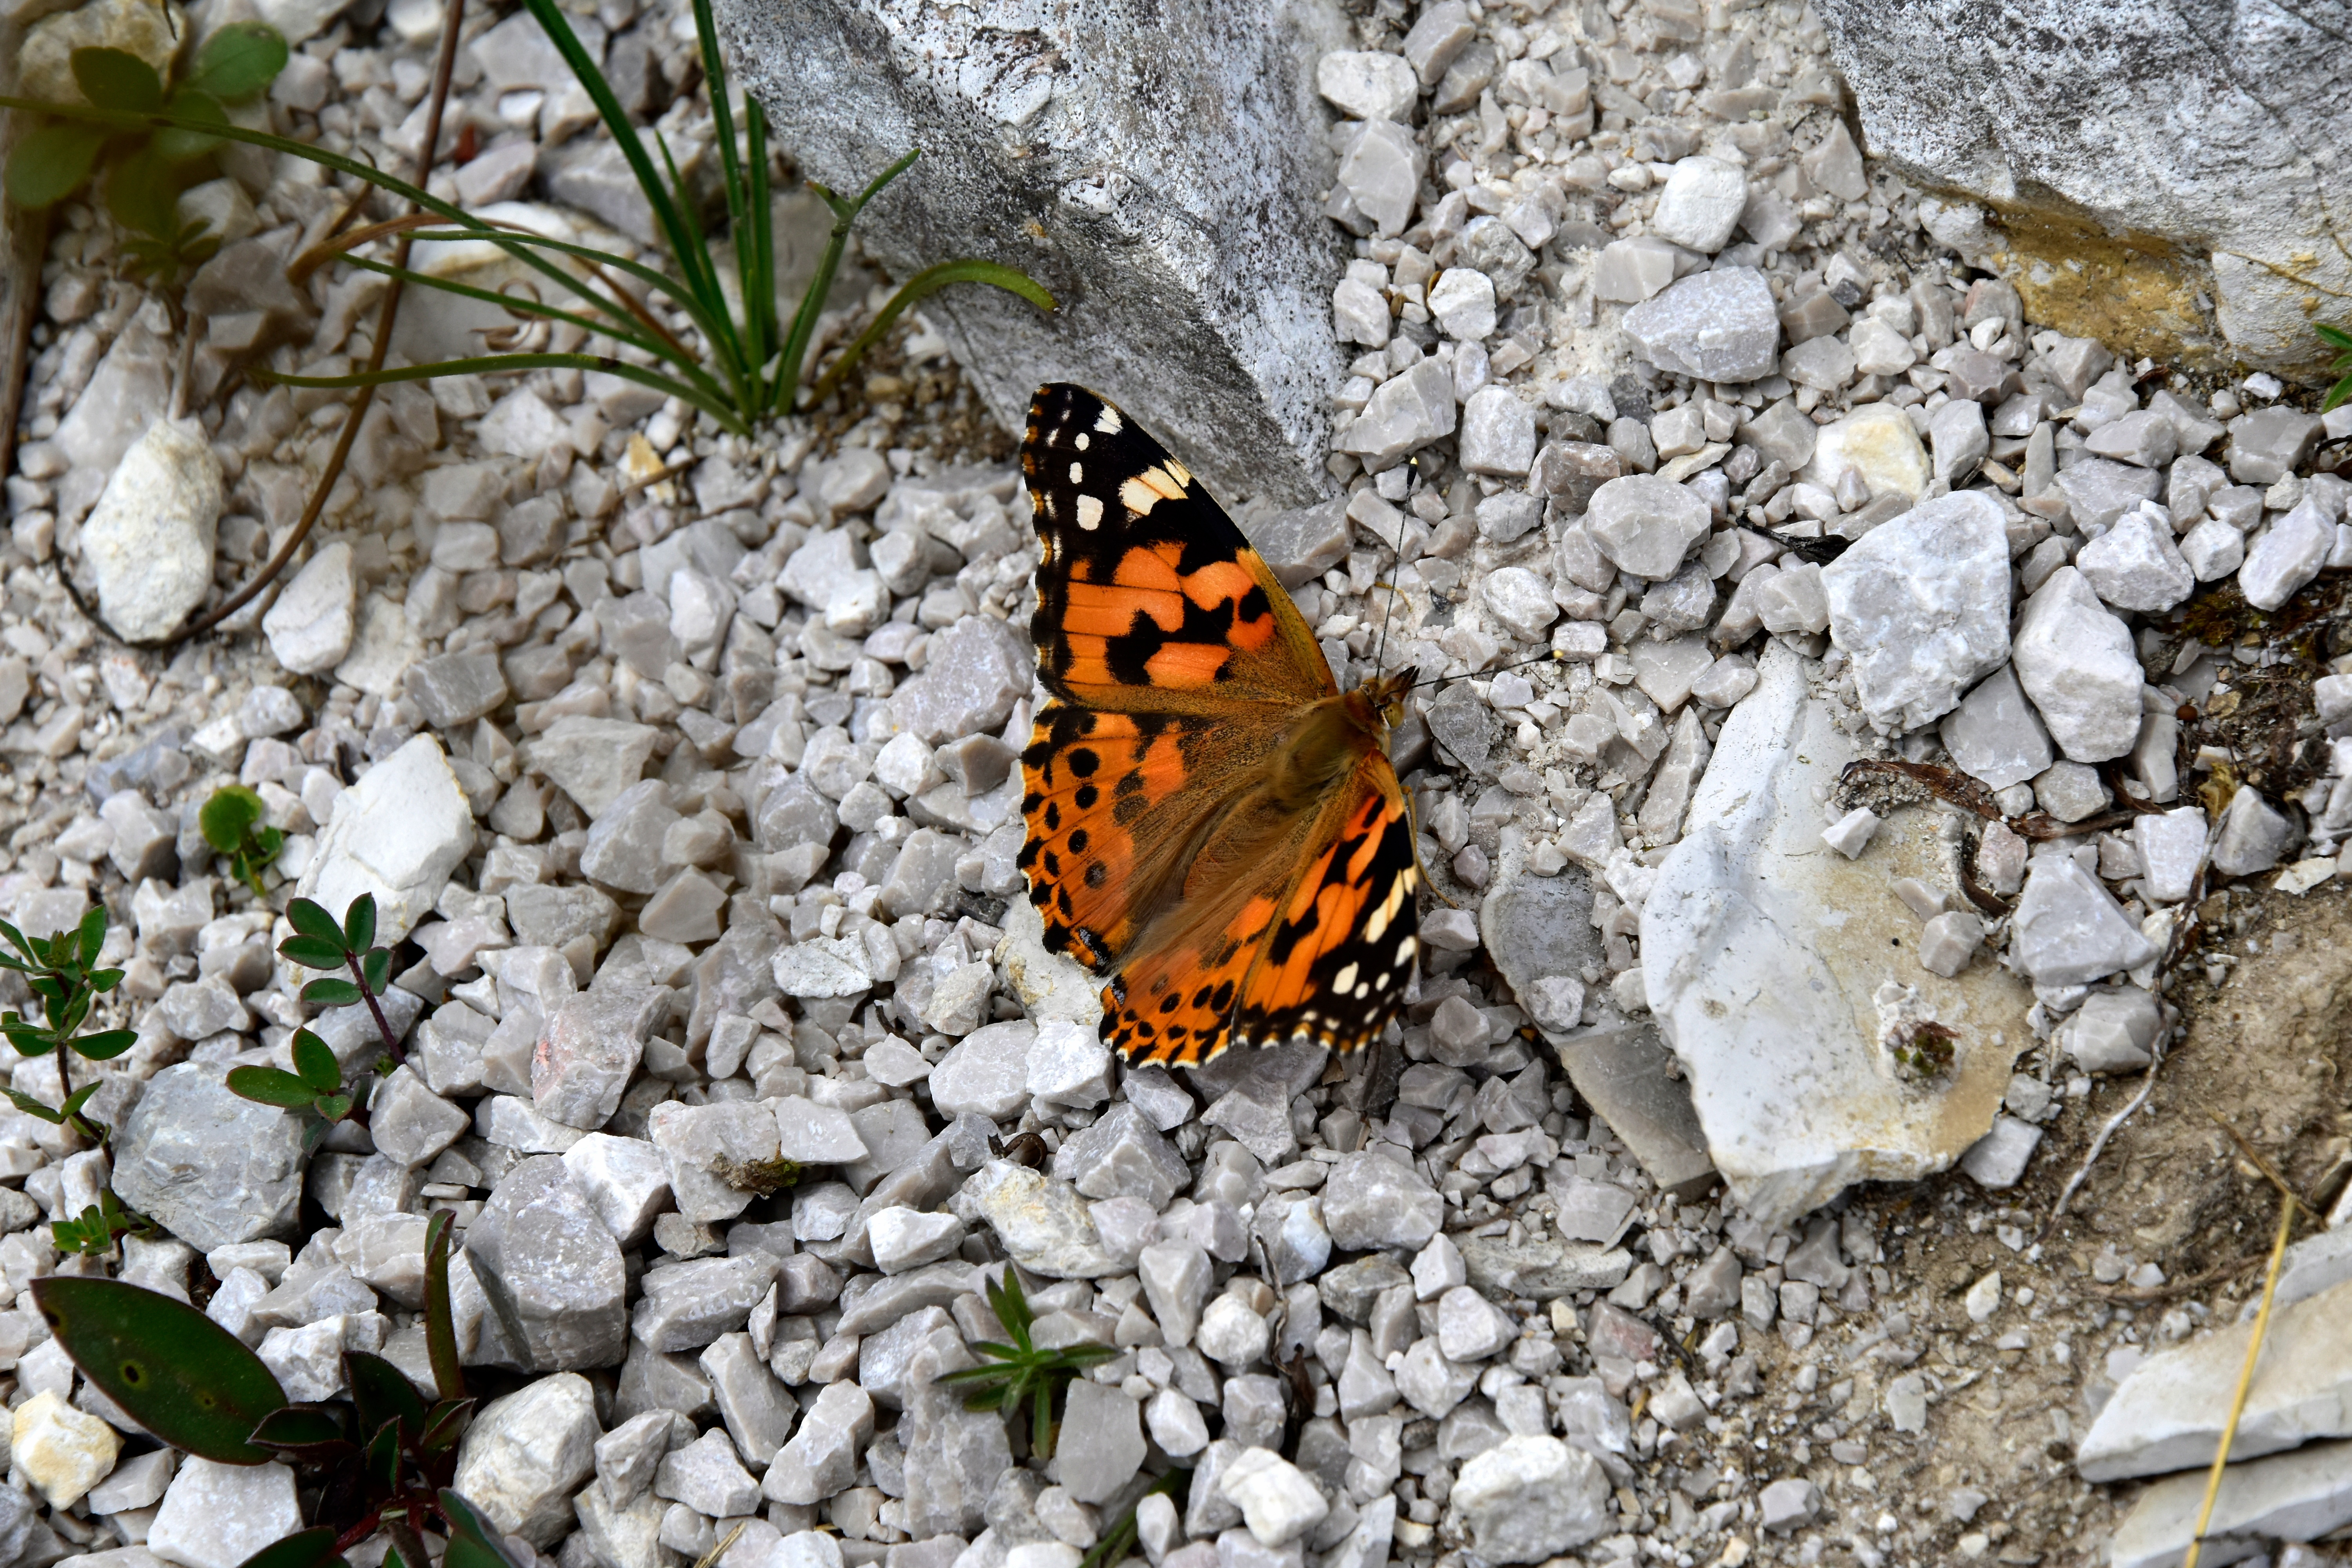
leaf, flower, wildlife, insect, moth, butterfly, fauna, invertebrate, pollinator, moths and butterflies